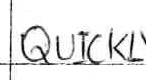
Label: quickly